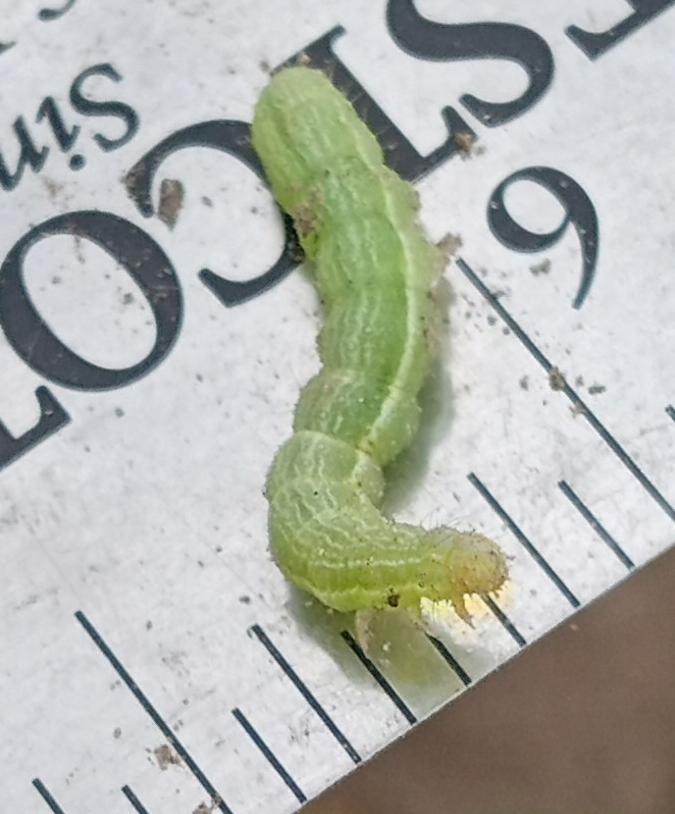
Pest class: occasional_pest